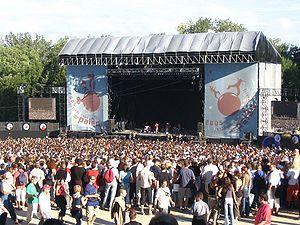
La culture de la Suisse est l'ensemble des signes distinctifs qui caractérisent la société suisse. Elle englobe les traditions, les croyances, le patrimoine commun, les langues, la politique culturelle suisse, les moyens d'encouragement et de diffusion de la culture, les manifestations et lieux de culture ainsi que les arts pratiqués en Suisse ou par des Suisses.
La Suisse, en forme longue la Confédération suisse est un pays d'Europe centrale et, selon certaines définitions, de l'Ouest, formé de 26 cantons, avec Berne pour capitale de facto, parfois appelée « ville fédérale ». La Suisse est bordée par l'Allemagne au nord, l'Autriche et le Liechtenstein à l'est-nord-est, l'Italie au sud et au sud-est et la France à l'ouest. C'est un pays sans côte océanique, mais qui dispose d'un accès direct à la mer par le Rhin. La superficie de la Suisse est de 41 285 km². Elle est géographiquement divisée entre les Alpes, le plateau suisse et le Jura. Les Alpes occupent la majeure partie du territoire. La population de la Suisse dépasse les 8,5 millions d'habitants et elle se concentre principalement sur le plateau, là où se trouvent les plus grandes villes. Parmi elles, Zurich, Genève et Bâle sont les agglomérations les plus importantes du pays en termes économiques et de population, et des villes mondiales où se trouvent le siège d'organisations internationales et des aéroports de dimension internationale.
Les institutions et lieux de culture en Suisse sont les moyens de promotion et d'encouragement ainsi que les moyens et de diffusion de la culture en Suisse et à l'étranger.